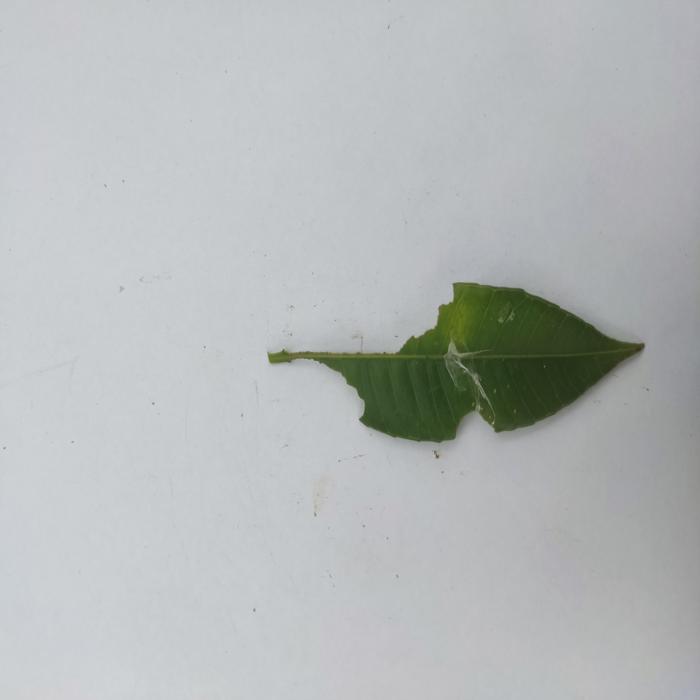
Crop: Hog Plum
Leaf condition: Caterpillars_Infestation